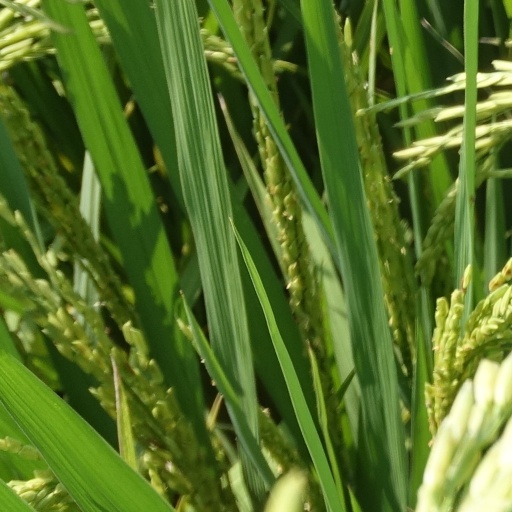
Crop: rice